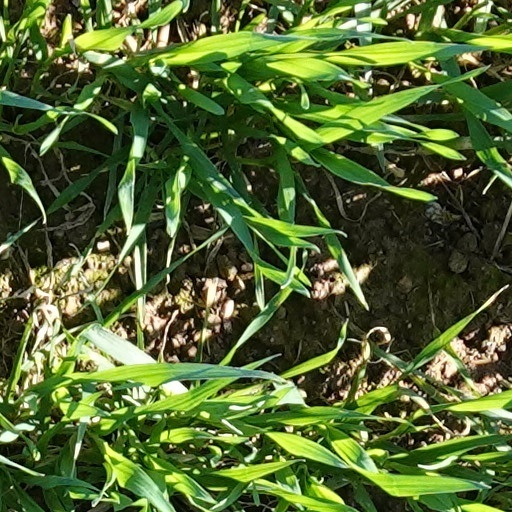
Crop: wheat